Missing baryon problem

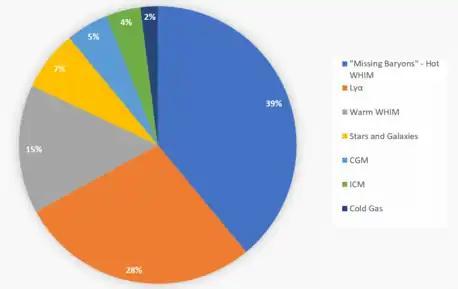
The distribution of known baryons in the universe.

The census of known baryons in the universe tallied to around 60% of total baryons until the resolution of the missing baryon problem. This is in distinction from composition of the entire universe which includes dark energy and dark matter of which baryonic matter composes only 5%. Around 7% of baryons exists in stars and galaxies, while most of it exists around galaxies or galaxy clusters. The Lyman-alpha forest contains around 28% of the baryons. The warm phase of the WHIM was detected by soft X-ray absorption in 2012 to establish 15% of total baryon content. The intracluster medium (ICM) accounts for around 4% of total baryon content. It is composed of mostly ionized hydrogen and is about 10% of a galaxy cluster's total mass; the rest being dark matter. The ICM is low density with around 10 particles per cm. The circum-galactic medium (CGM) was confirmed in 2003 by "Chandra" and "Xmm-Newton". The CGM is a large sphere surrounding galaxies with a radius > 70 - 200 kpc. The CGM accounts for 5% of total baryons in the universe.